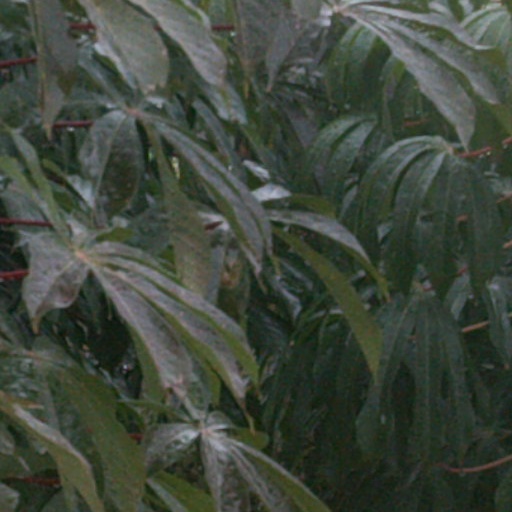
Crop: cassava